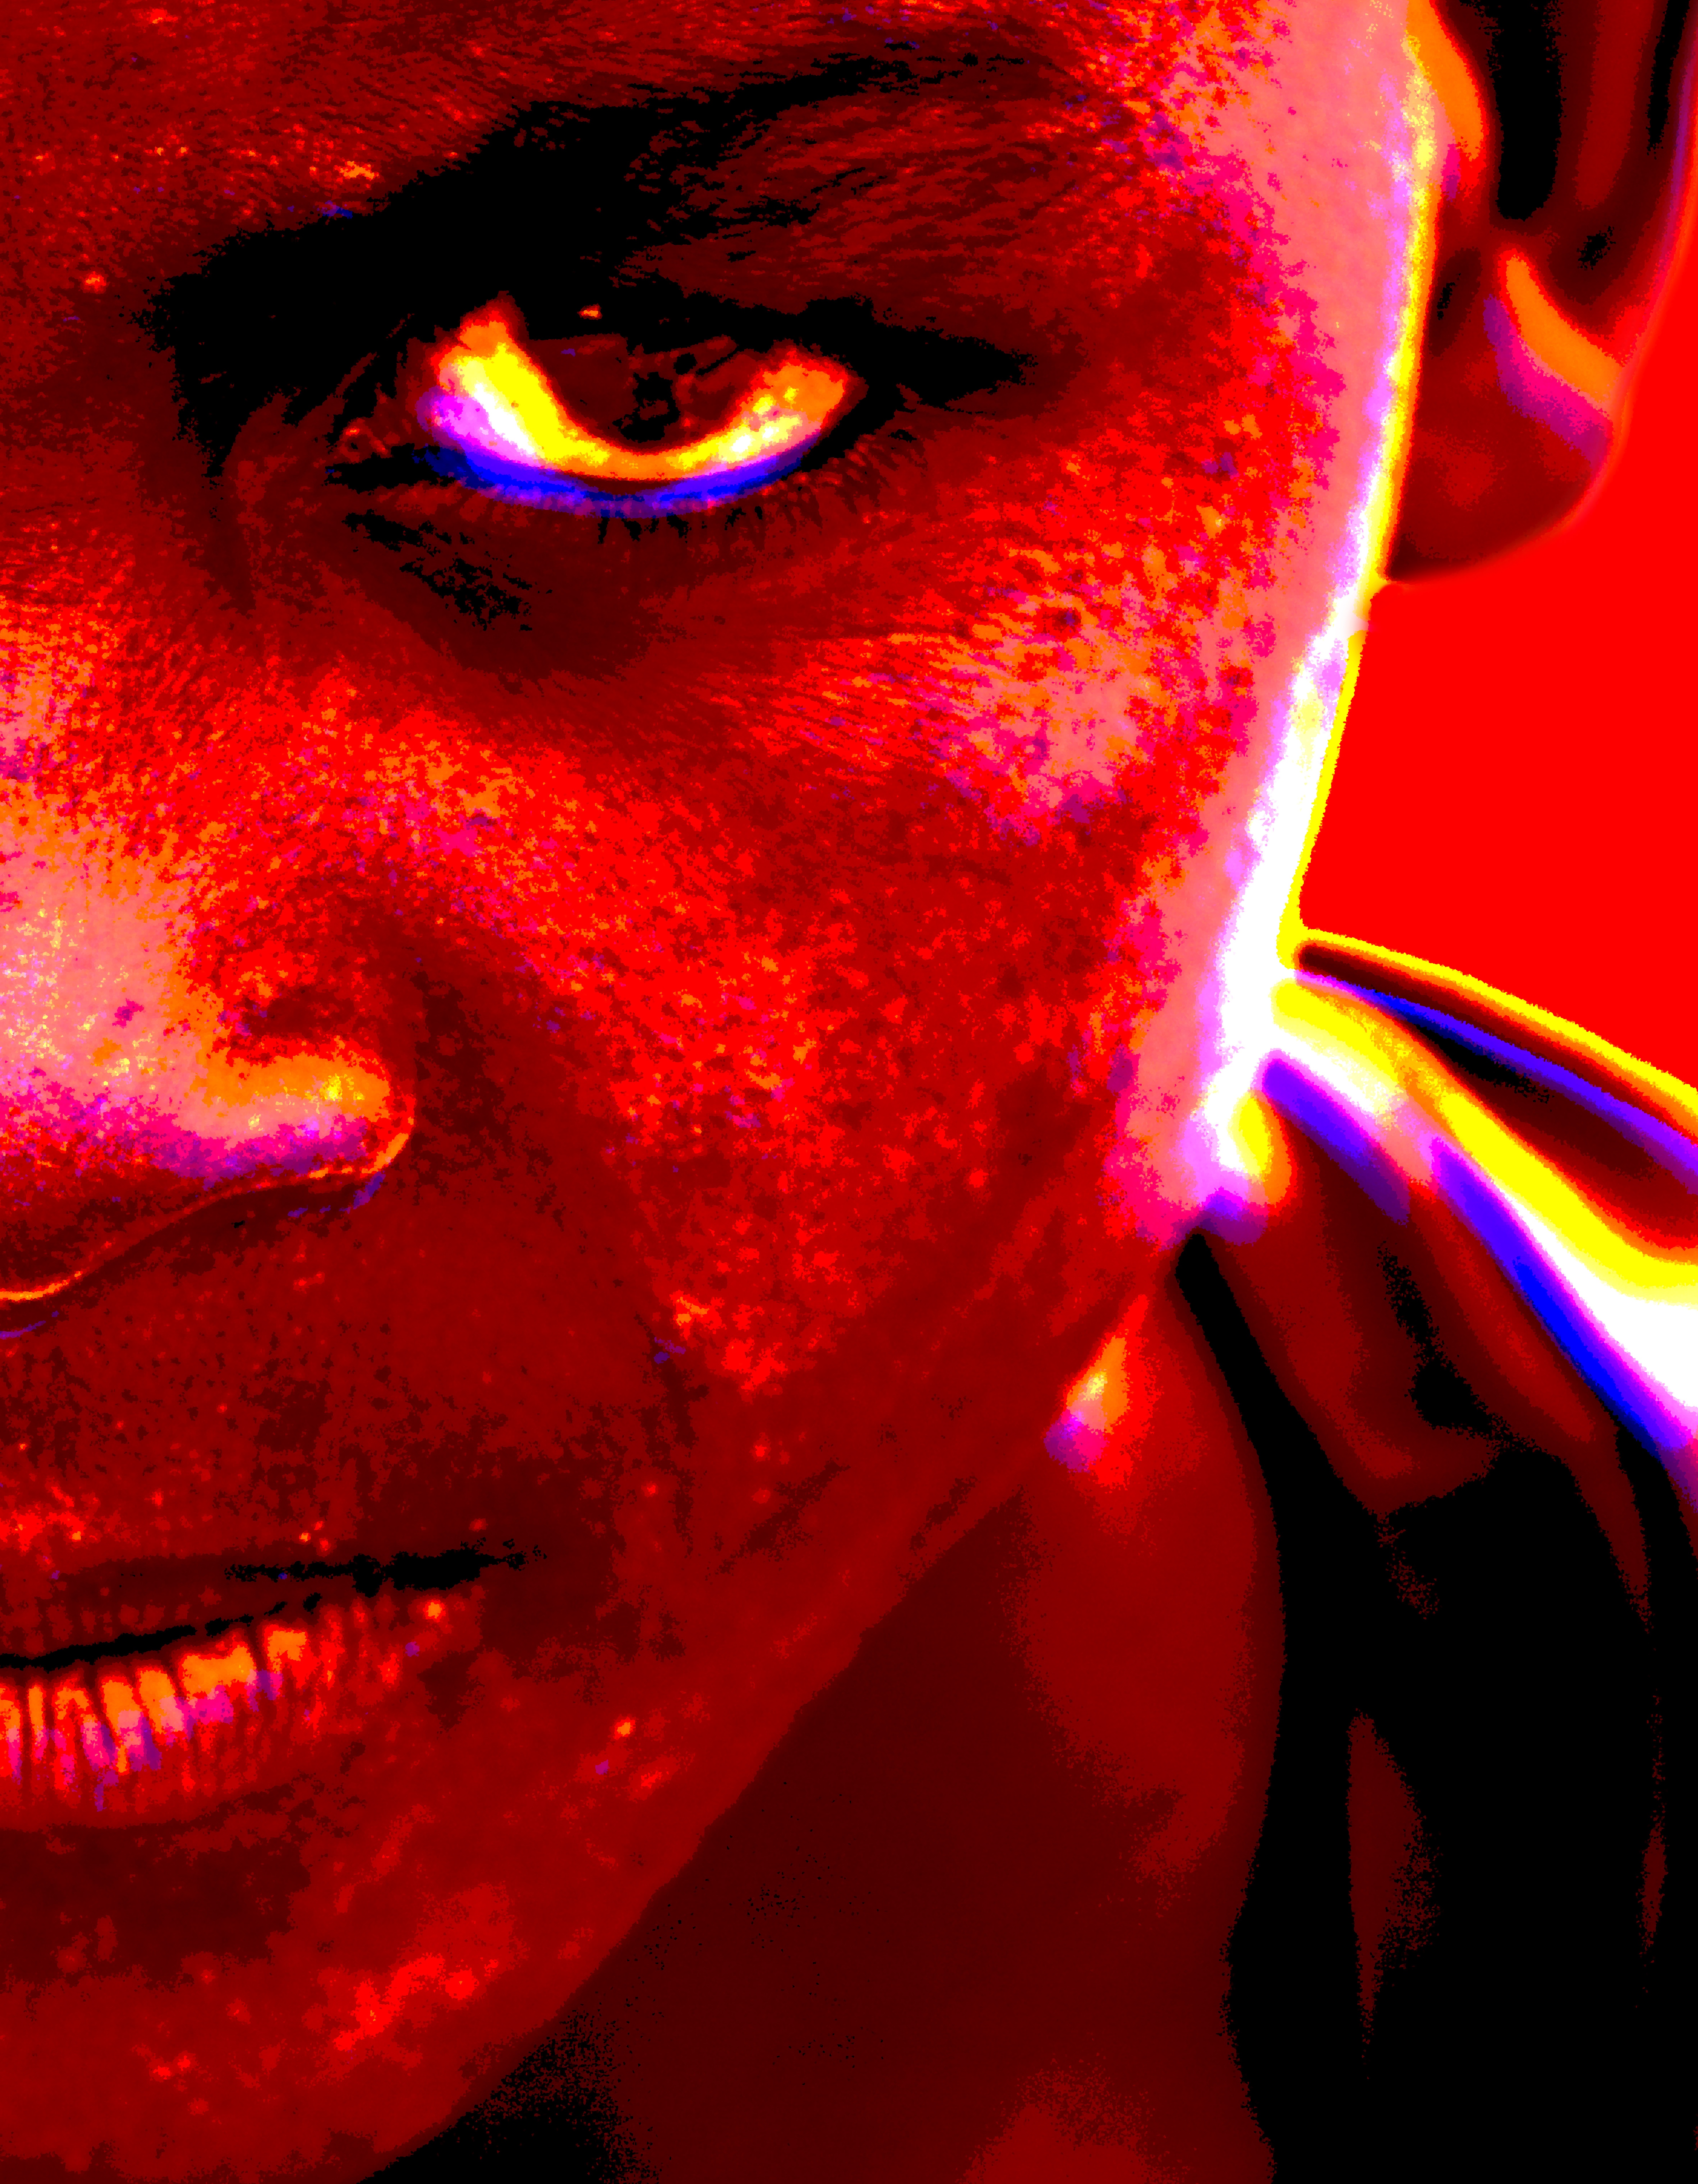
light, boy, portrait, red, color, darkness, close up, human body, face, illustration, look, angry, organ, intense, macro photography, special effects, computer wallpaper